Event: Nepal Earthquake
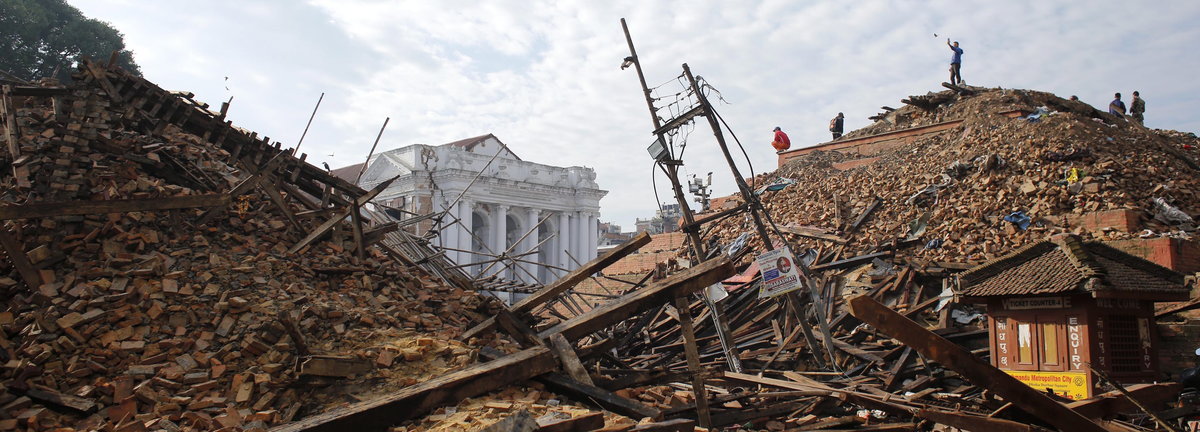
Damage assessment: damage